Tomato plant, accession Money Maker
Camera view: tilt-top (135 deg); turntable rotation: 240 degrees
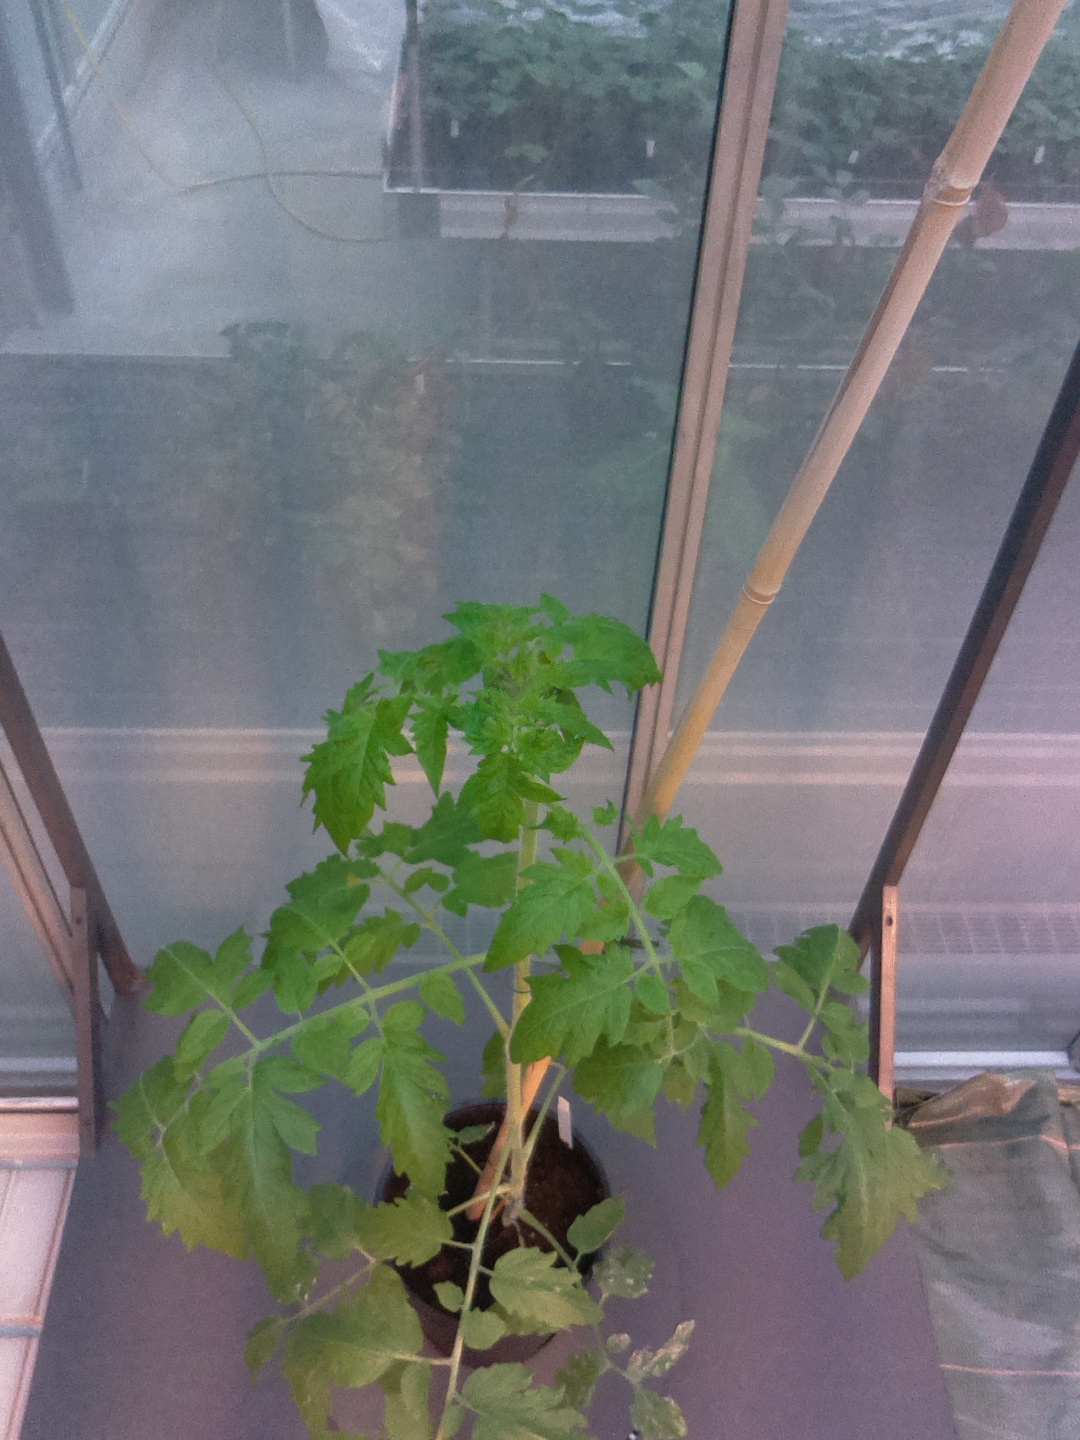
BBCH growth stage 16: 12 of true leaves visible